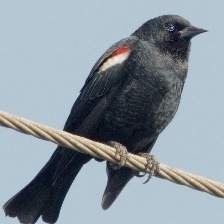
Species: TRICOLORED BLACKBIRD
Scientific name: AGELAIUS TRICOLOR